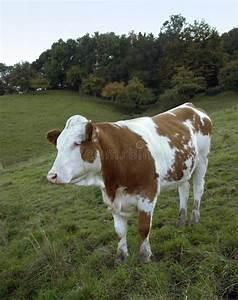
cow